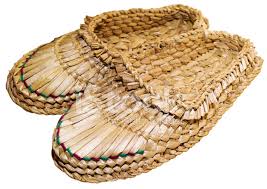
Waste category: shoes